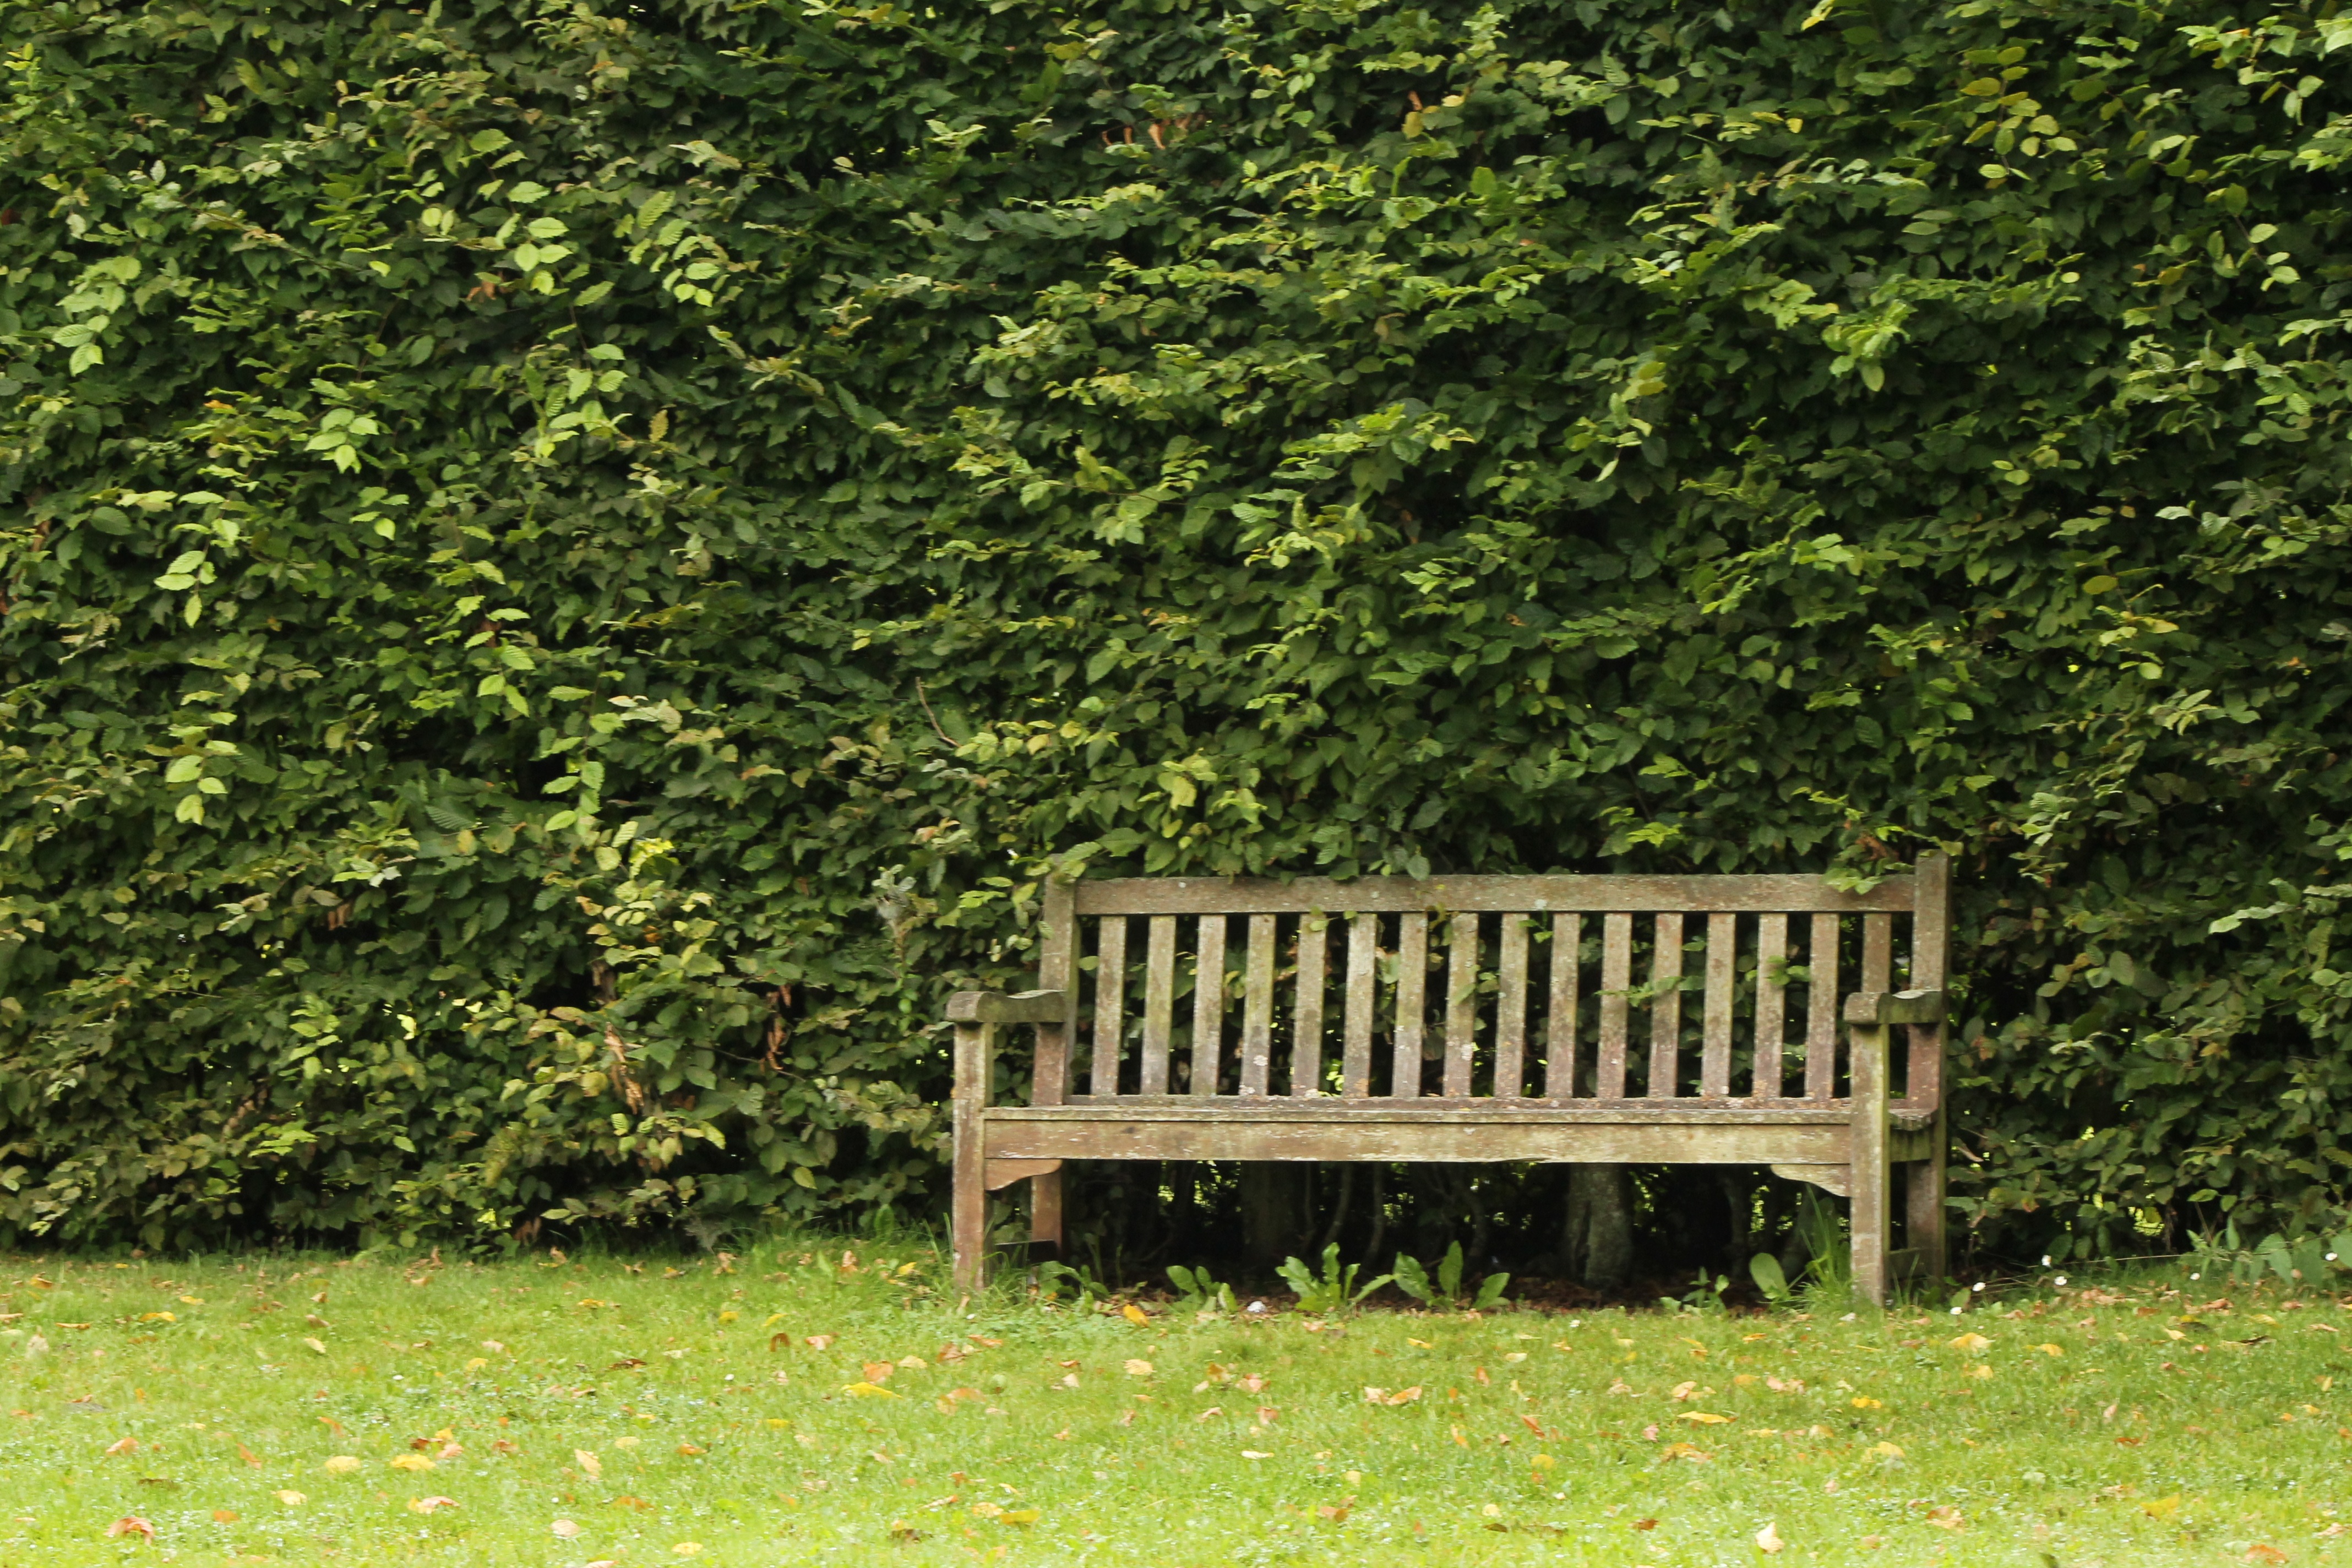
tree, nature, grass, outdoor, bench, lawn, meadow, summer, green, cottage, peaceful, garden, shrub, woodland, woody plant, outdoor structure